M-64 (Michigan highway)

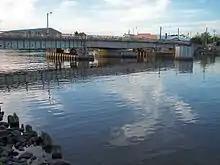
Former swing bridge in Ontonagon

The first bridge across the Ontonagon River was built in 1891. It was heavily damaged after a fire in the village a few years later. This bridge was deemed inadequate for the needs of traffic in Ontonagon in the 1930s. The Michigan State Highway Department (MSHD) contracted for a replacement span in 1939. A temporary crossing was used while the original span was demolished and replaced with a swing bridge. This style of bridge was popular with the department in the first half of the 20th century, but fell out of favor as the MSHD transitioned to bascule bridges. Because of this change, the Ontonagon River Bridge was the last of its type built in the state when it was completed in 1940.